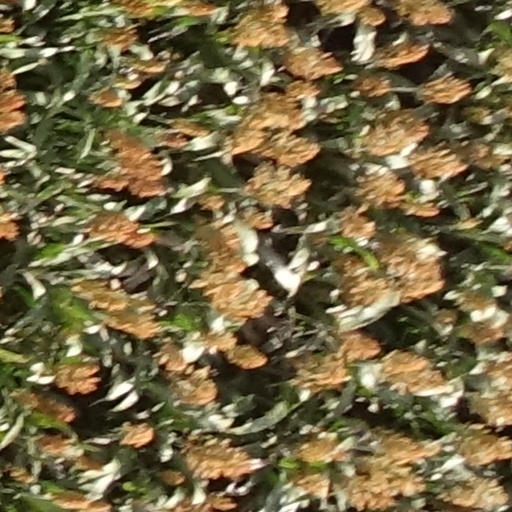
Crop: sorghum